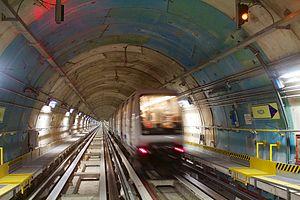
Le Gruppo Torinese Trasporti est une entreprise de transport public qui exploite de nombreuses lignes de bus urbaines et interurbaines, le tramway de Turin, le métro de Turin ainsi que plusieurs lignes ferroviaires et plusieurs navettes touristiques.